2012–2013 Israeli Basketball Super League Final

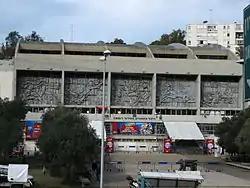
Romema Arena hosted the Final

The 2012–2013 BSL final was the championship game of 2012–2013 Israeli Basketball Super League played at the Romema Arena in Haifa on 13 July between defending champion Maccabi Tel Aviv and home team Maccabi Haifa. Maccabi Haifa won their first ever title after an 86–79.